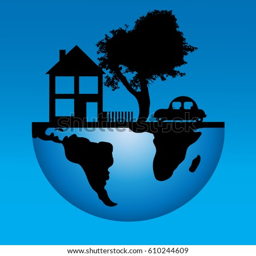
vector illustration of the house on a blue background .